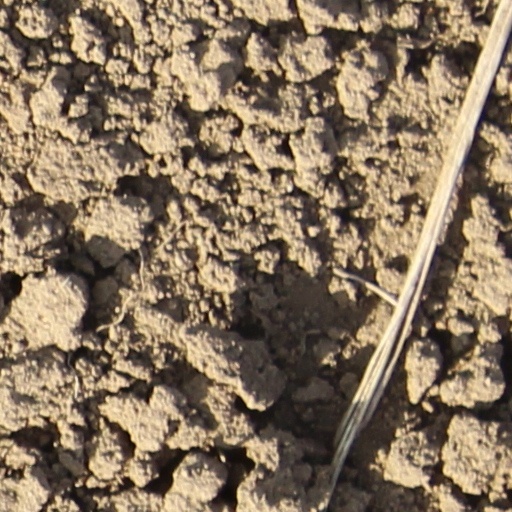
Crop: wheat